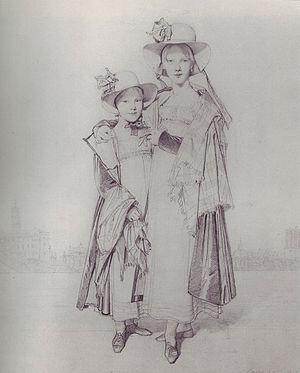
Le chapeau de paille est un chapeau qui est tressé avec de la paille ou du roseaux. Il est conçu pour protéger la tête des ardeurs du soleil.